Lifeline (ship)

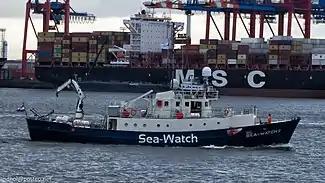
The rebuilt "Sea-Watch 2" leaving Hamburg in March 2016

In 2015 "Clupea" was sold to the German NGO Sea-Watch, who started a civil sea rescue service for refugees and migrants in the Mediterranean. The vessel was renamed Sea-Watch 2 in March 2016 and has been used for search and rescue (SAR) missions.